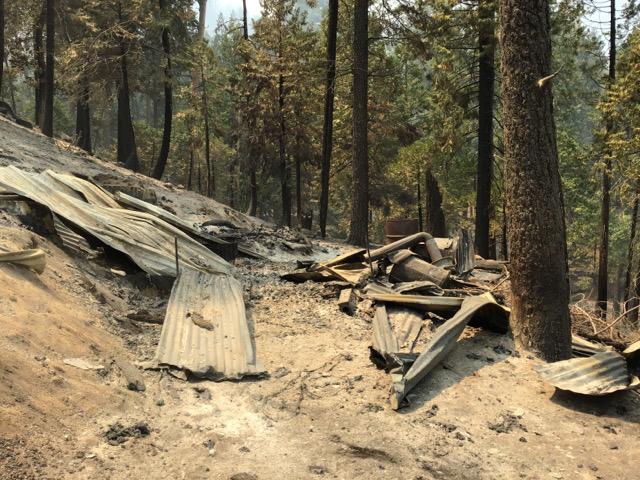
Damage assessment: destroyed